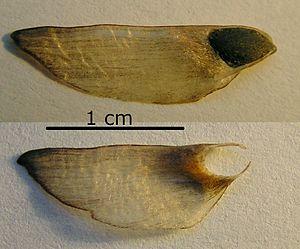
Le pin est la désignation générique des conifères appartenant au genre Pinus, de la famille des Pinacées, dont au moins 111 espèces ont été décrites. En Haïti ils sont appelés « bois chandelle » ou « bois pin ».